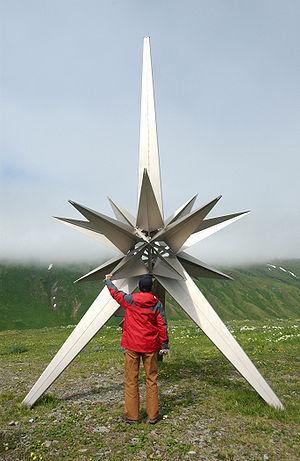
Paul Nobuo Tatsuguchi, parfois nommé à tort Nebu Tatsuguchi, est un médecin japonais né le 31 août 1911 à Hiroshima et mort sur l'île d'Attu en Alaska le 30 mai 1943. Incorporé dans l'armée impériale japonaise pendant la Seconde Guerre mondiale, il fut tué durant la bataille d'Attu.